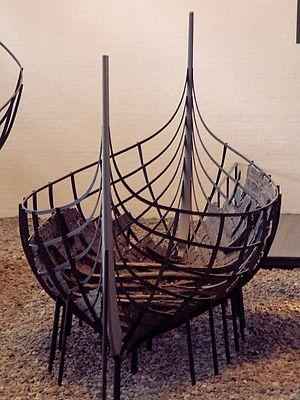
Cette liste d'épaves de bateau viking recense les nombreuses épaves de bateaux vikings retrouvées sur les côtes scandinaves. Certaines de celles-ci ont servi pour la reconstruction de répliques de bateaux vikings actuels.
Les Skuldelev (bateaux de Roskilde) est le terme utilisé pour désigner les cinq vestiges de bateaux vikings originaux qui furent récupérés dans une voie navigable entre Peberrenden et Skuldelev dans le fjord de Roskilde à 20 km au nord de la ville de Roskilde au Danemark.